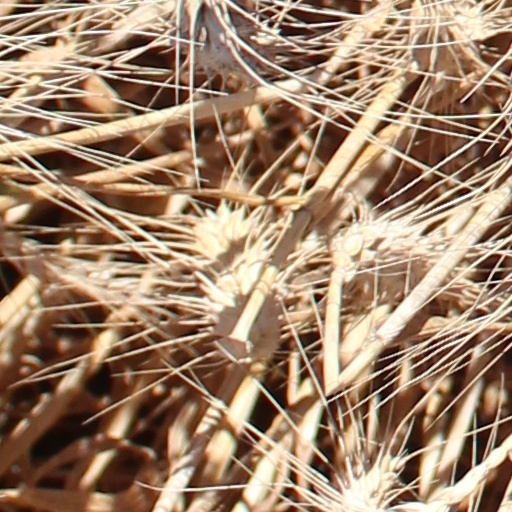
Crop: wheat